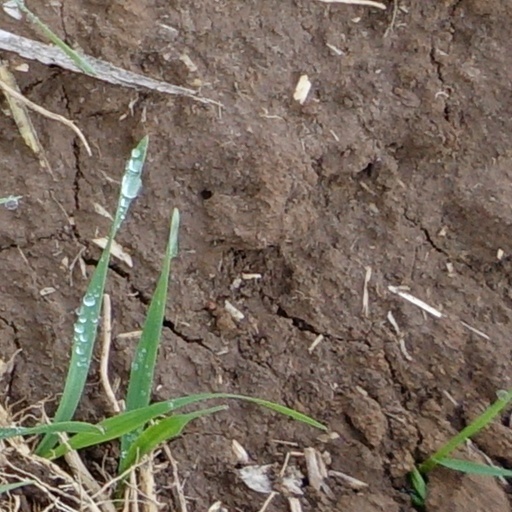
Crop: wheat